Walter L. Kennedy

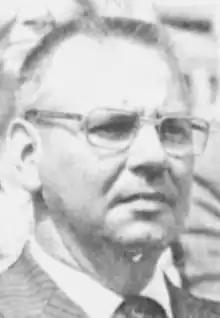
Kennedy in 1974

Walter L. Kennedy (May 10, 1920 – January 22, 1997) was a Vermont automobile dealer and politician who served two terms as Speaker of the Vermont House of Representatives.